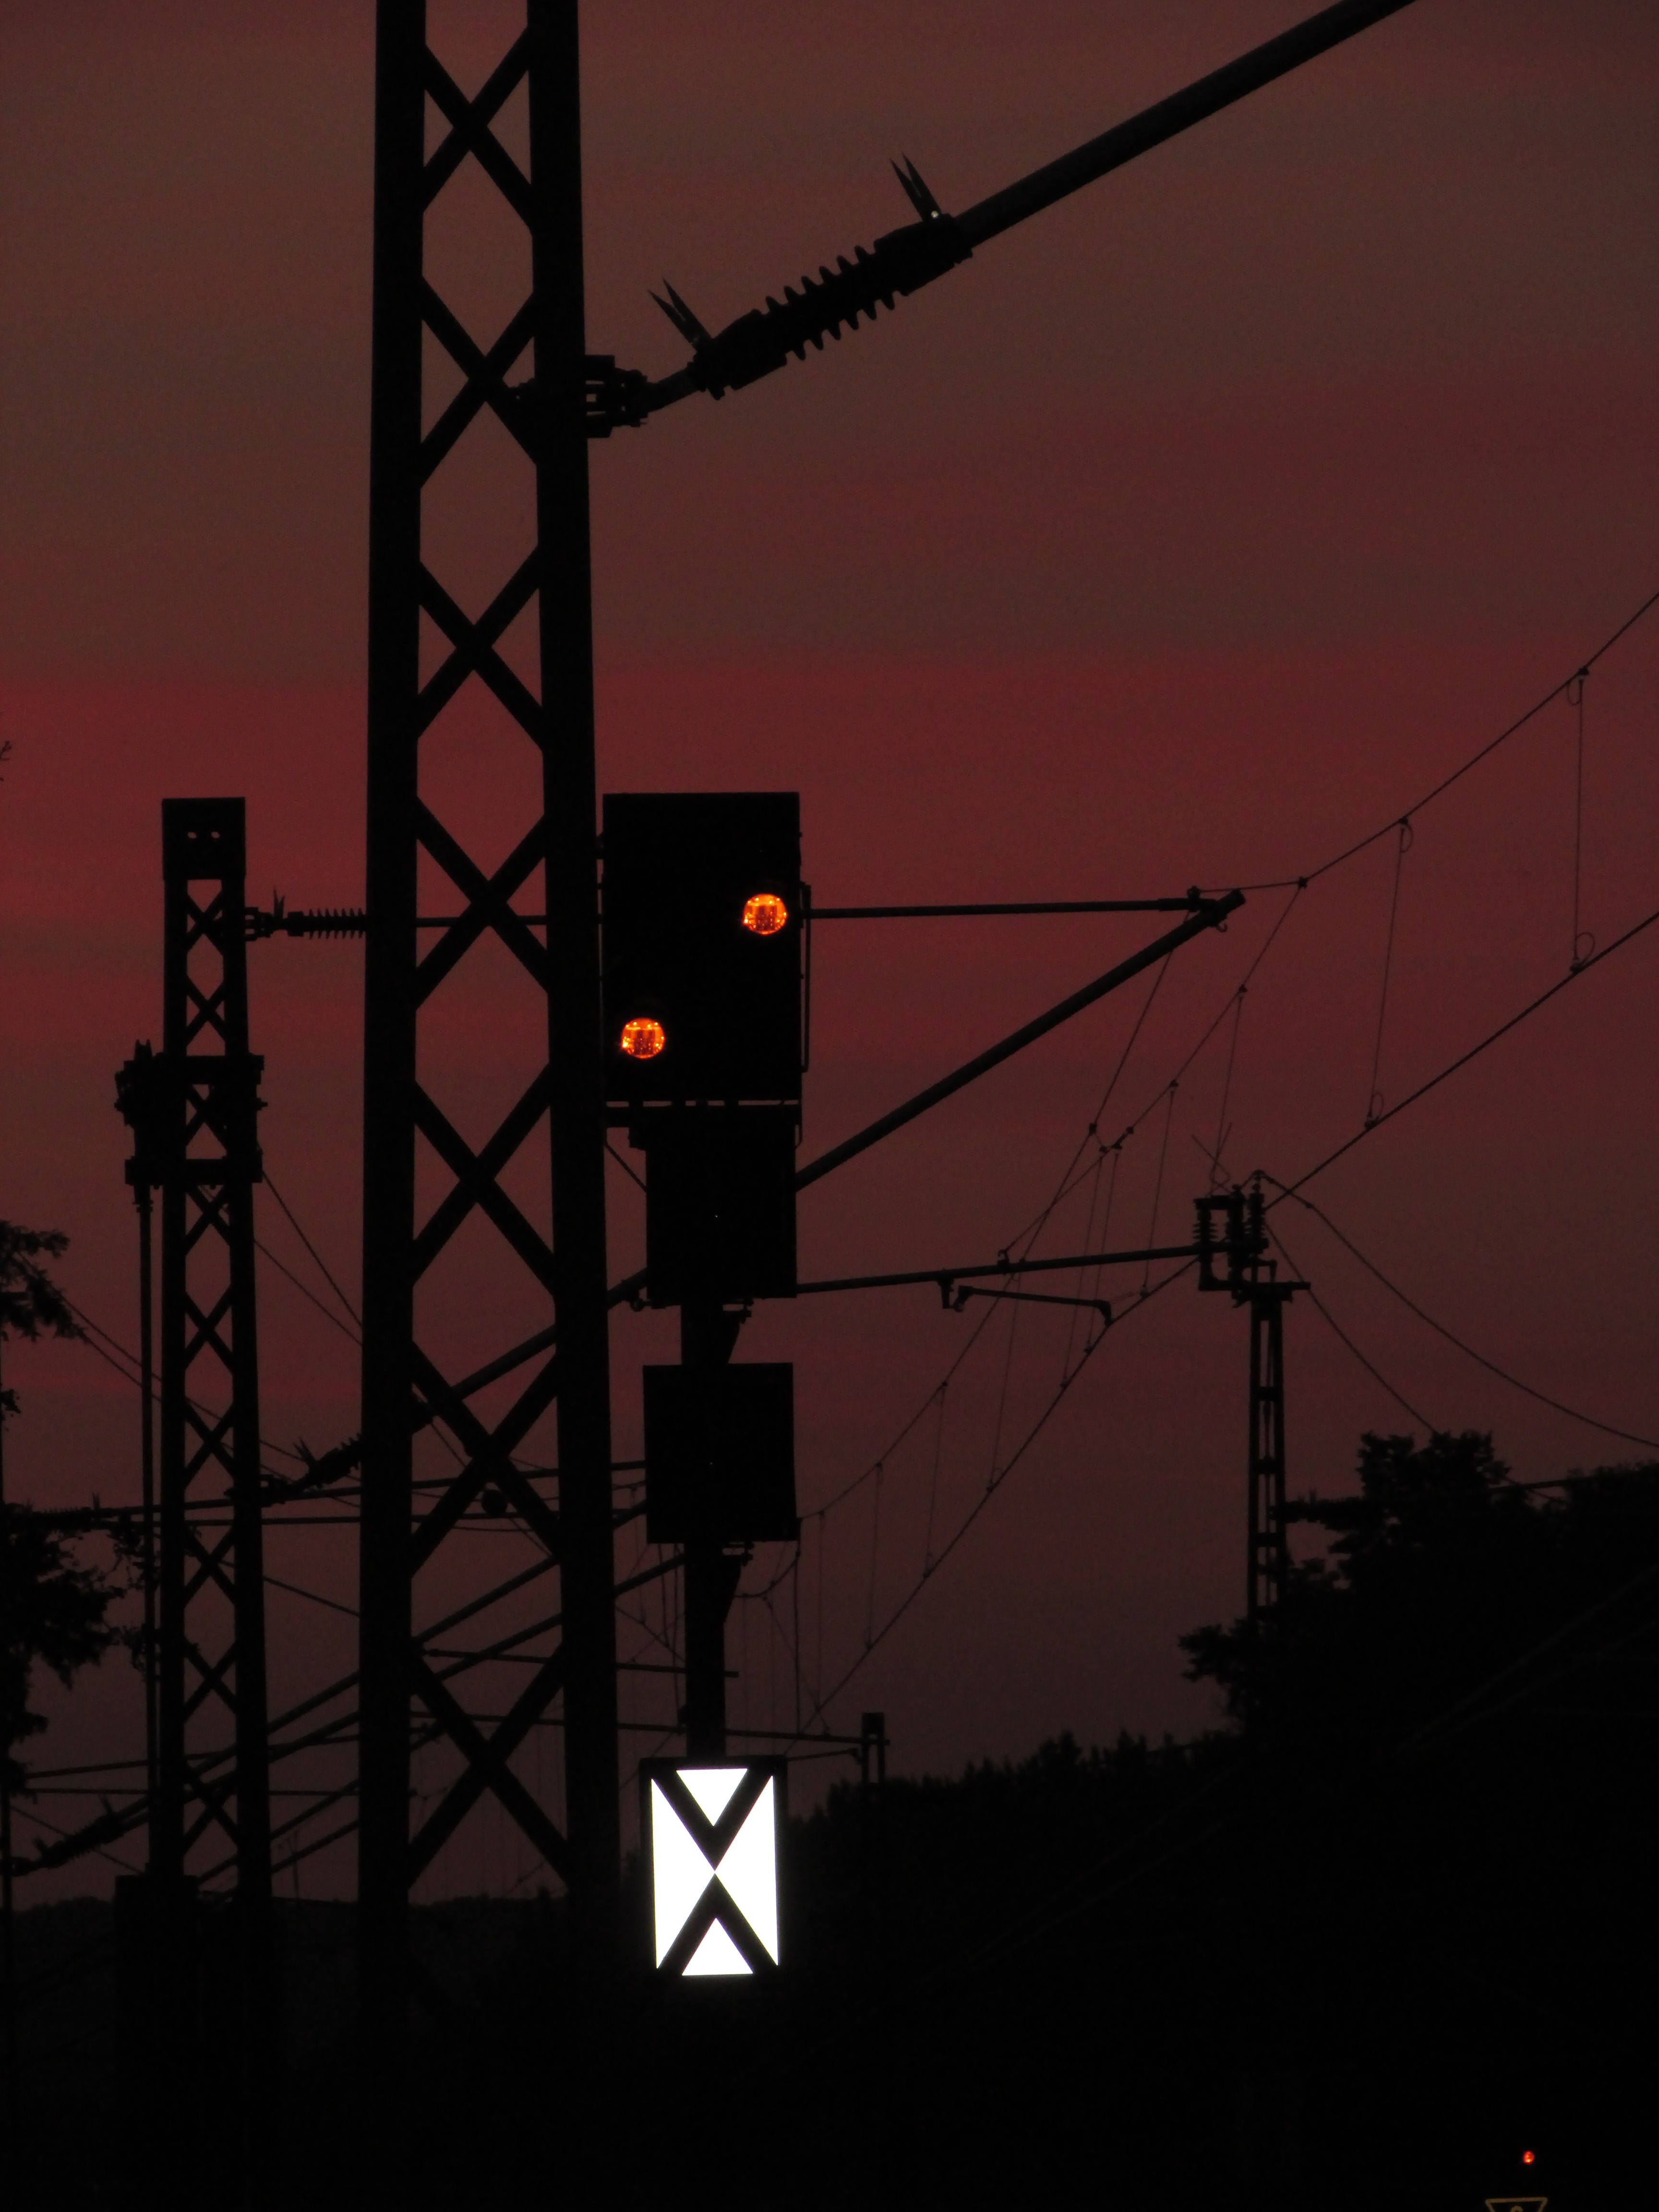
light, sky, sunset, traffic, night, dawn, train, dusk, evening, line, tower, darkness, street light, electricity, lighting, light fixture, shape, seemed, gleise, transmission tower, electrical supply, overhead power line